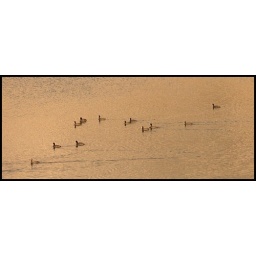
These birds had gathered in a small pond filled with rain water